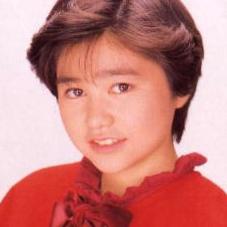
Age: 15